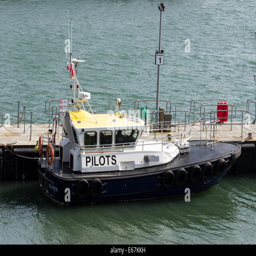
pilot boat moored at the entrance